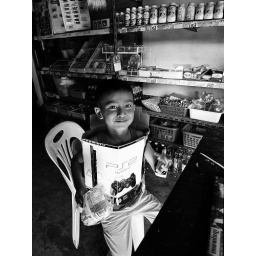
boy in the box